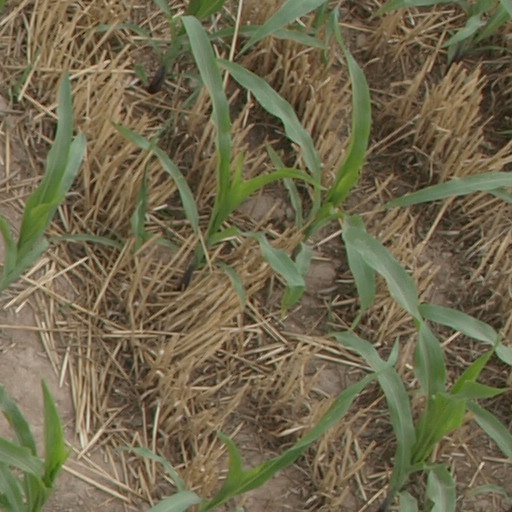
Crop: maize; corn